Keihan-otsukyo Station

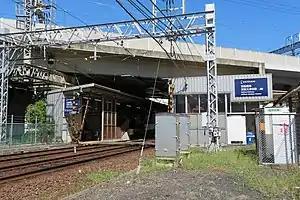
Keihan Otsukyo station beneath the Kosei Line

is a passenger railway station located in the city of Ōtsu, Shiga Prefecture, Japan, operated by the private railway company Keihan Electric Railway. The station is located underneath the elevated tracks of the Kosei Line of West Japan Railway Company, and passenger interchange is possible with JR West Ōtsukyō Station, although the stations are not physically connected.